Jamie McMurray

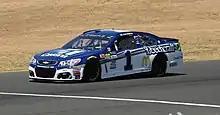
McMurray at the 2017 Toyota/Save Mart 350

McMurray started his season on a low note, crashing in the Daytona 500 on lap 33, relegating him to a 32nd-place finish, followed by a 22nd-place finish at Phoenix. At Las Vegas, the third race of the year, McMurray improved, with a 13th-place finish. The following week, at Bristol, he scored a 10th-place finish; this was his first Top 10 of the season, despite spinning out in the middle of the race. Then, after a 19th-place finish in Fontana, McMurray finished a season-best 7th place in Martinsville, despite being involved in an early collision with Clint Bowyer. McMurray then had a 16th-place finish at Texas, and took another 7th-place finish at Kansas, bringing him up to three Top 10 and six Top 20 finishes.